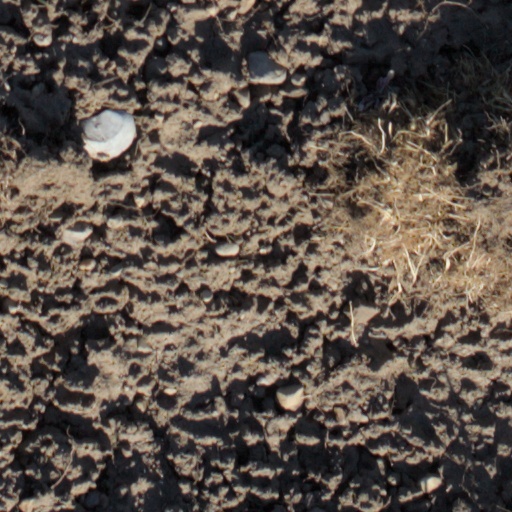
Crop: wheat